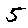
Label: 5